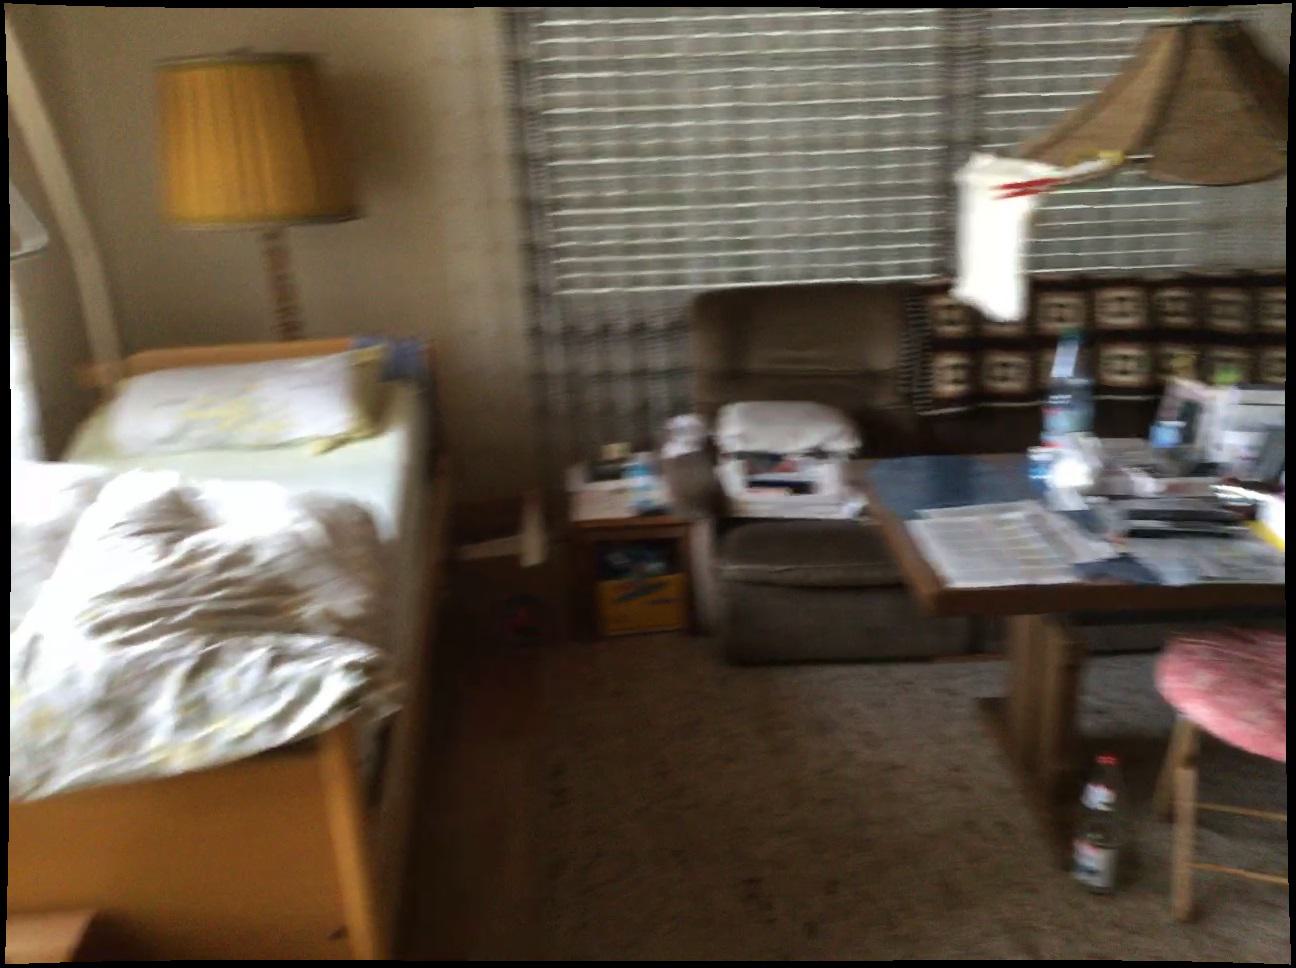
Question: Is the table above the lamp from the camera's perspective? Final answer should be yes or no.
Answer: No